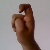
The image shows a hand gesture representing the letter 'X' in Indian Sign Language.